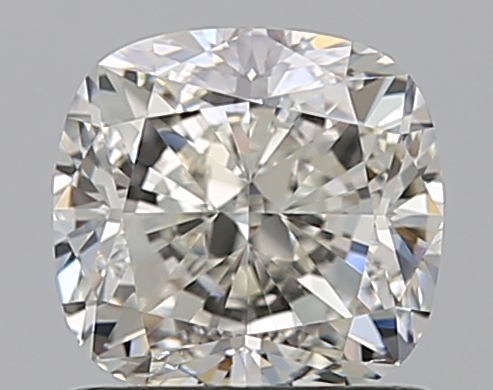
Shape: cushion
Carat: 1
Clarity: SI1
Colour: K
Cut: EX
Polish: EX
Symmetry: EX
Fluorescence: F
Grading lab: GIA
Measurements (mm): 5.63 x 5.44 x 3.79